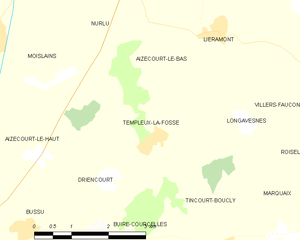
Carte des communes françaises Templeux-la-Fosse